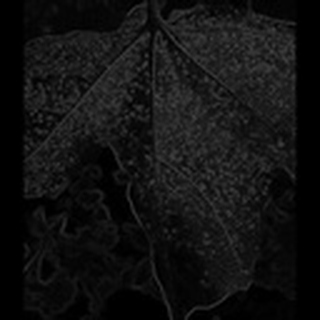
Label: cotton_aphids